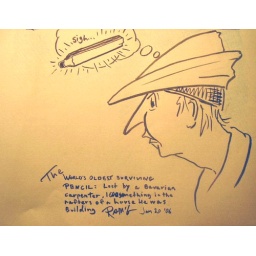
Lost 1600 something in the rafters of a house he was building